Death of Olaseni Lewis

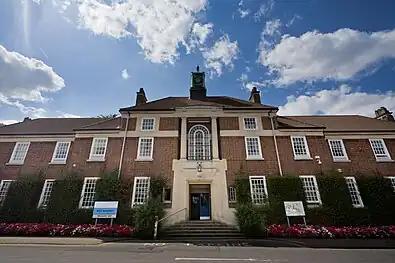
Exterior of Bethlem Hospital, where Lewis was restrained

Police arrived soon after and placed Lewis in handcuffs and moved him to a padded room at the hospital. Over a period of 30–40 minutes eleven police officers subjected him to restraint in the room for a period of ten minutes. After Lewis tried to leave the room, officers restrained him for a second time for a period of 20 minutes. They placed him in two sets of handcuffs, which left Lewis with his left arm locked in front of his head and his right arm locked behind his back. They also placed him in leg restraints, one set around his ankles and one set around his legs. The method of restraint was against police practice and was later judged as dangerous. Lewis was held down face first on a bed, then the floor. The police struck him three times with a police baton during this period.